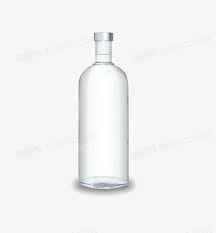
Waste category: glass